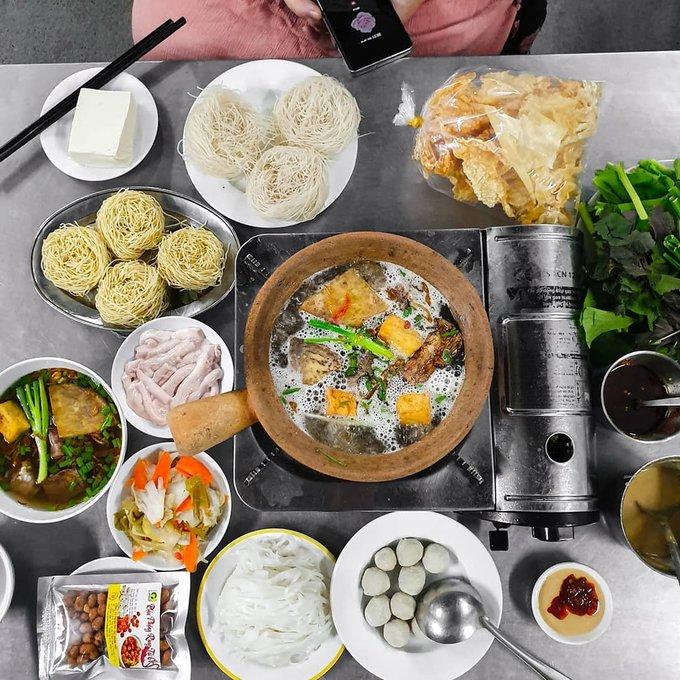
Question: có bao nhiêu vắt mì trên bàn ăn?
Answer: có bốn vắt mì trên bàn ăn